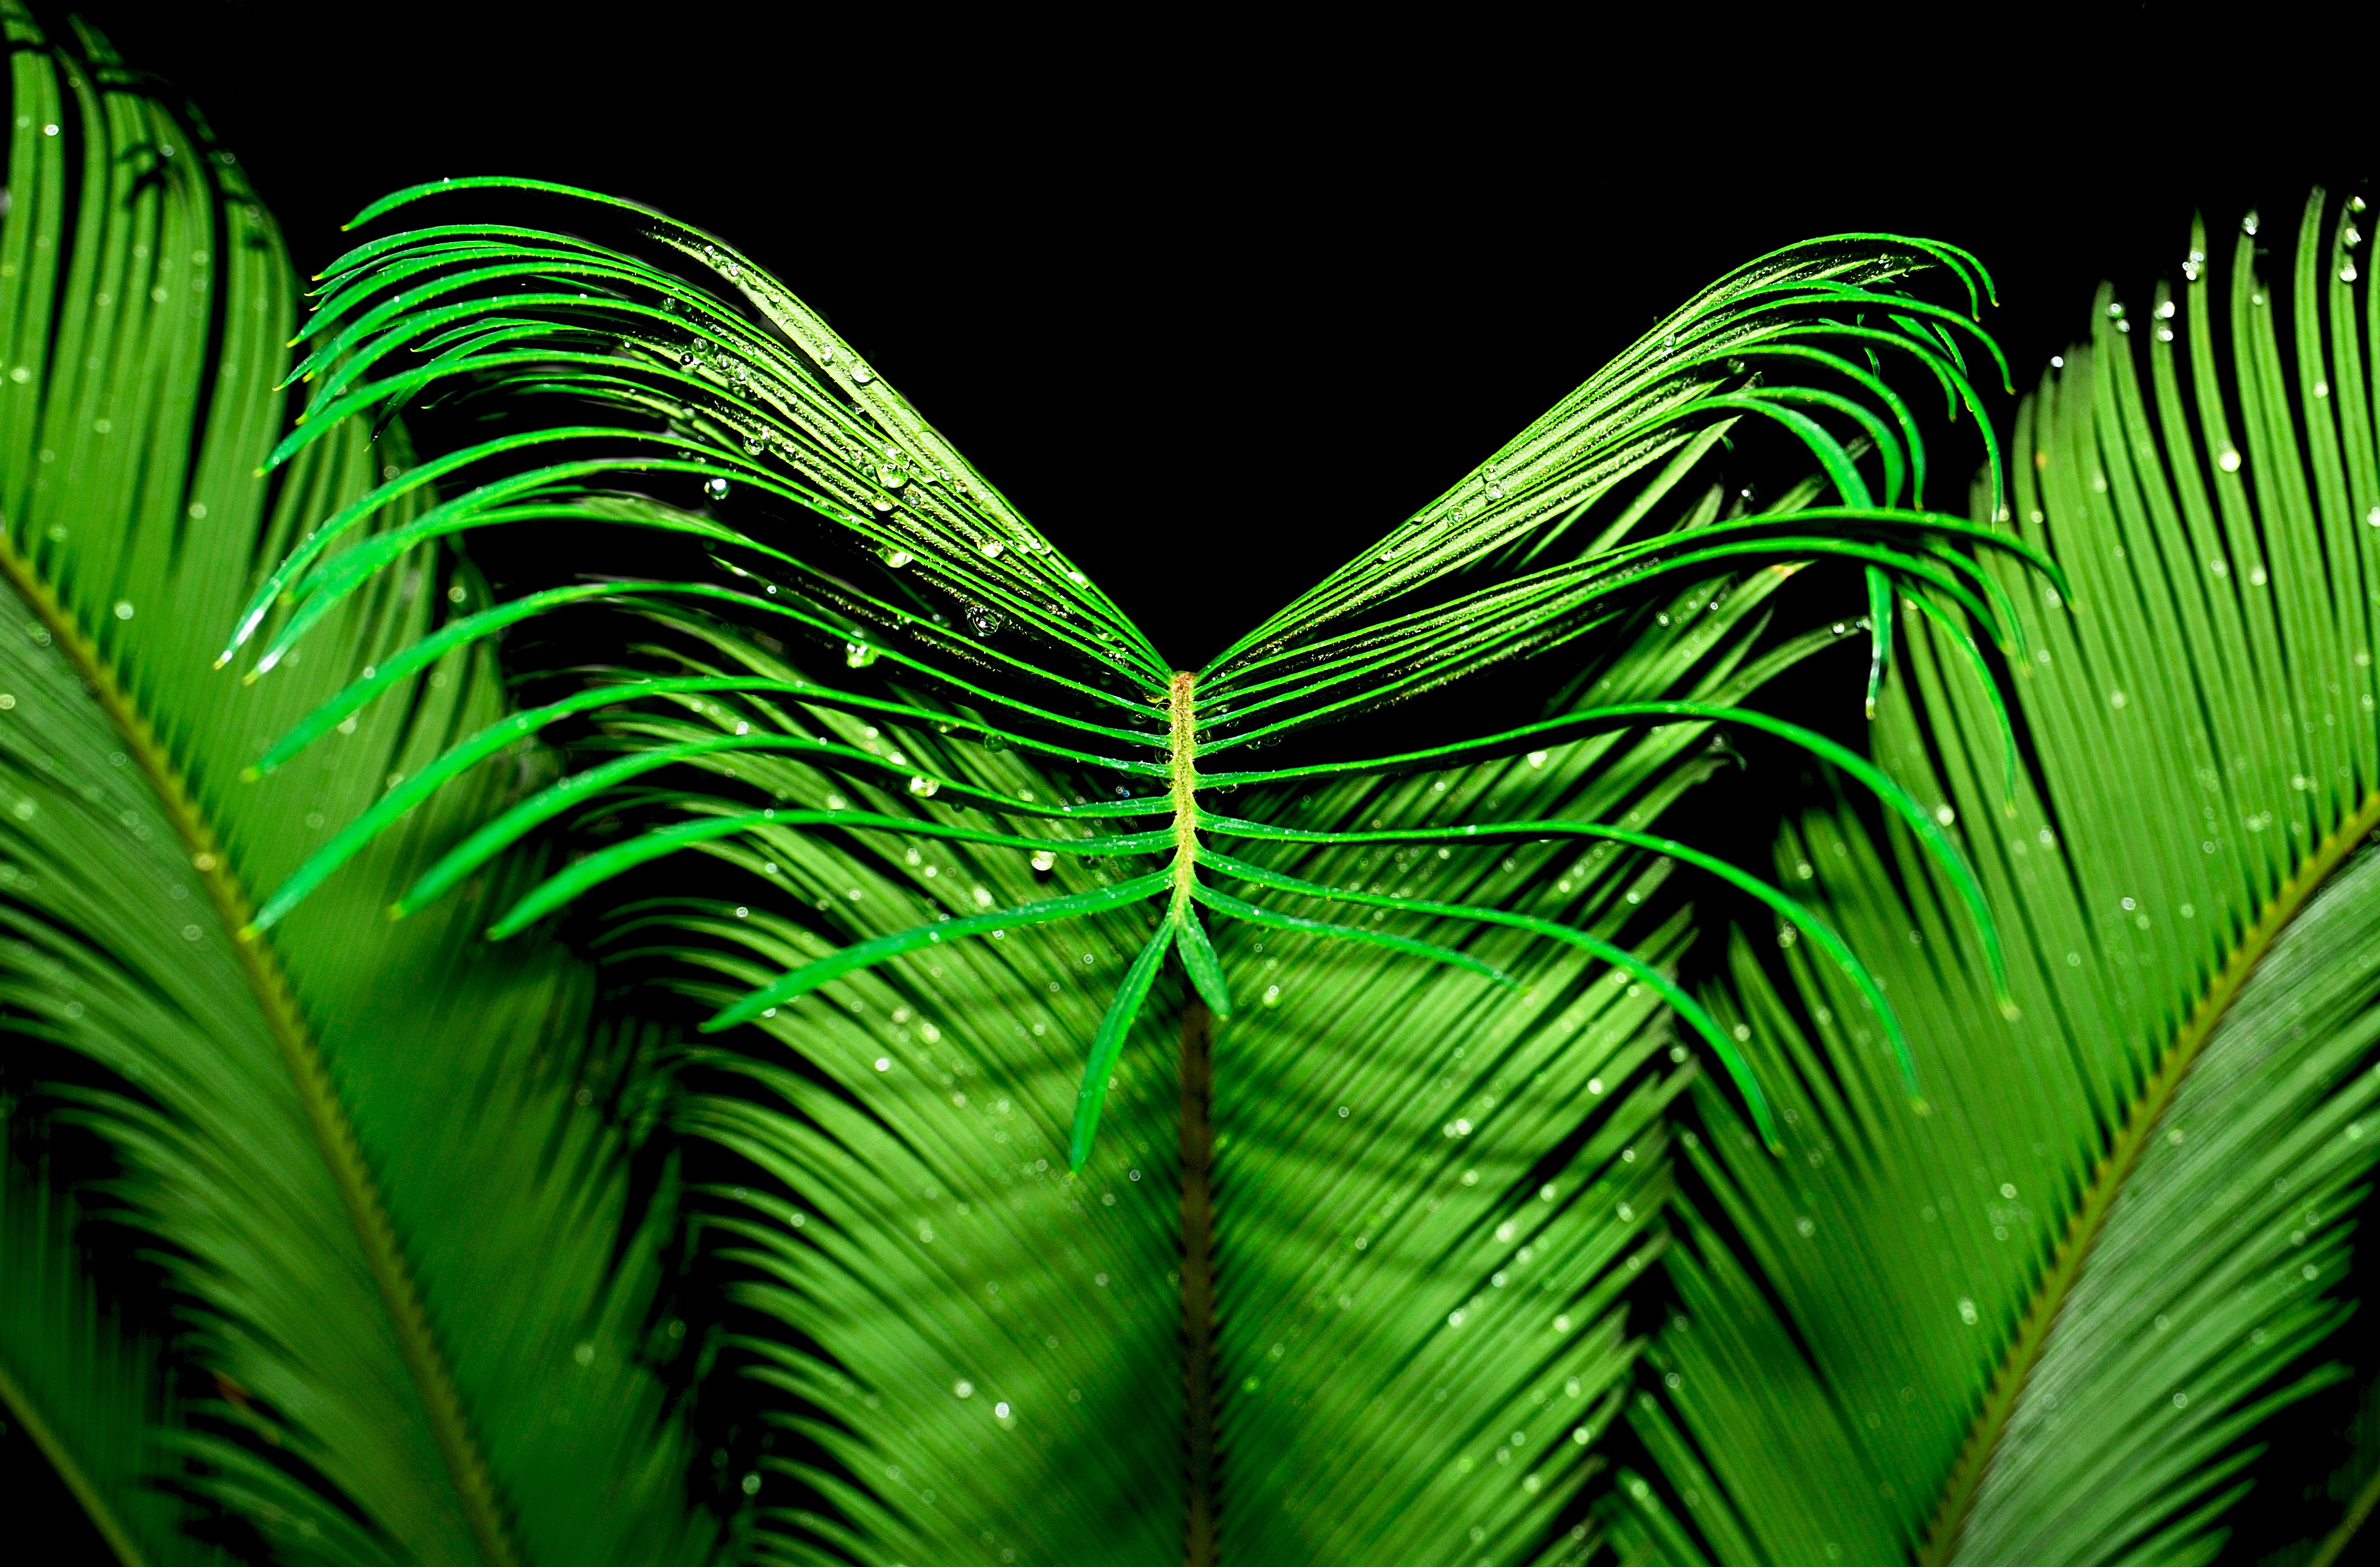
tree, nature, grass, branch, wing, plant, sunlight, leaf, flower, symmetrical, line, green, jungle, palm, botany, flora, symmetry, tropics, macro photography, plant stem, woody plant, computer wallpaper, land plant, arecales, palm family